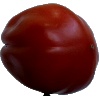
Label: tomato_heart